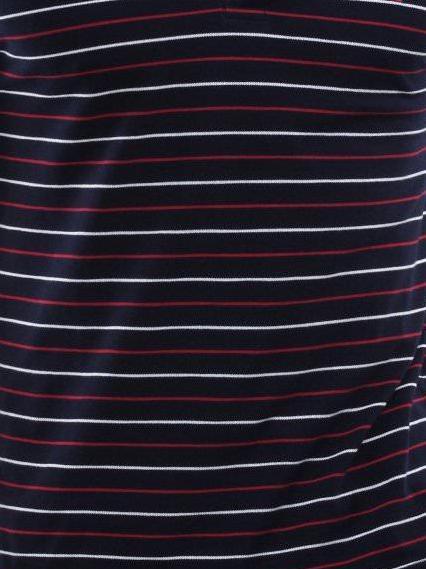
Texture: lined